Open road tolling

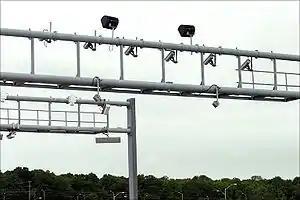
Highway 407 overhead cameras used to capture rear license plates in Ontario, Canada

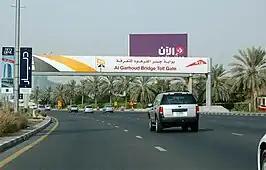
Tolls in the UAE

Collection of tolls on open toll roads is usually conducted through either the use of transponders or automatic plate recognition, the vast majority of which utilizes an overhead gantry system above the road. While rarely used as the primary vehicle identification method, automatic number plate recognition is used on a number of different highway systems. Both methods aims to eliminate the delay on toll roads by collecting tolls electronically by electronically debiting the accounts of registered car owners without requiring them to stop.